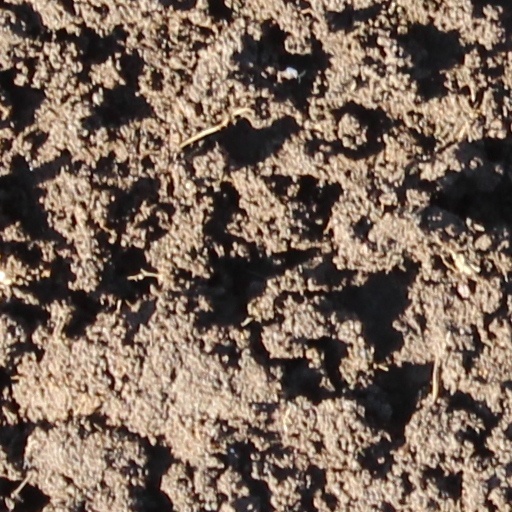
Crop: wheat